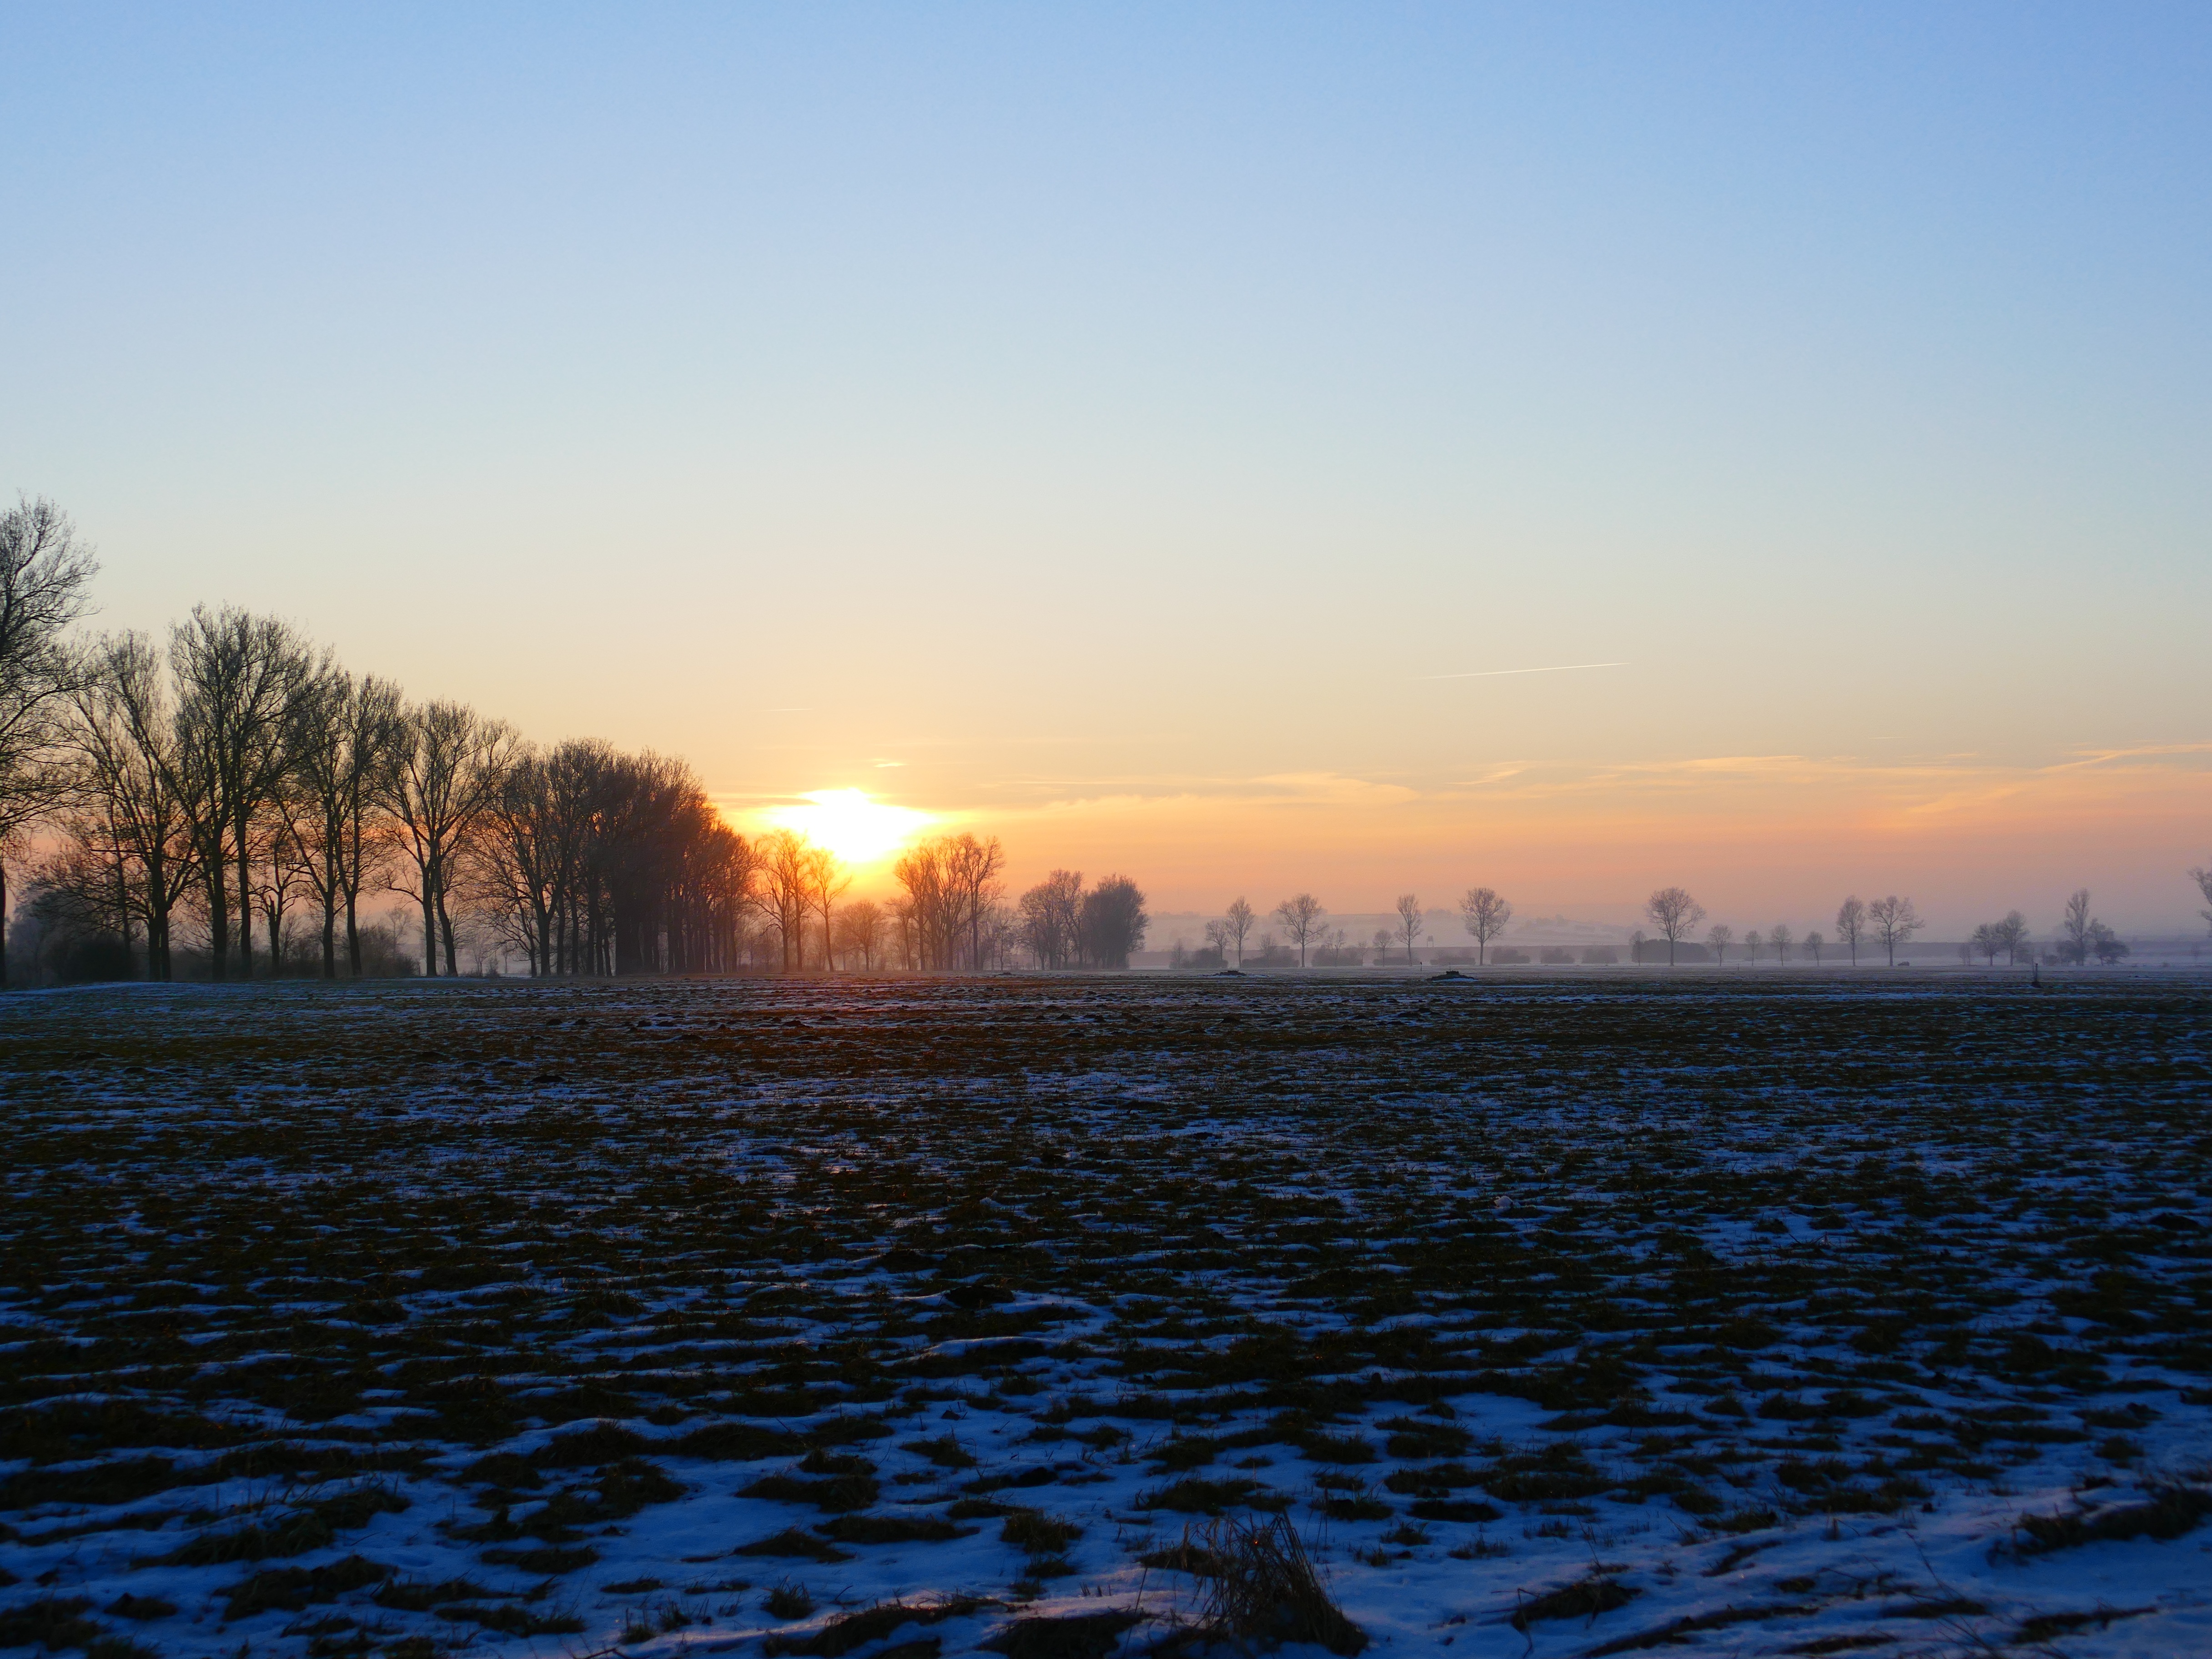
landscape, sea, nature, horizon, snow, cold, winter, light, cloud, sky, sun, sunrise, sunset, sunlight, morning, shore, lake, dawn, river, dusk, evening, golden, reflection, snowy, trees, hazy, mood, wintry, abendstimmung, afterglow, back light, winter mood, snow cover, atmospheric phenomenon